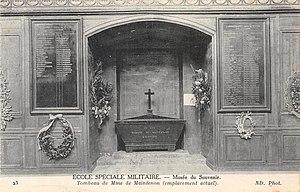
Tombeau de Madame de Maintenon à Saint-Cyr entre 1836 et 1944
Madame de Maintenon, née Françoise d'Aubigné ou, plus rarement, d'Aubigny, baptisée le 28 novembre 1635 à Niort et morte le 15 avril 1719 à la Maison royale de Saint-Louis à Saint-Cyr, est une dame française des XVIIᵉ et XVIIIᵉ siècles qui fut l'épouse puis la veuve de Paul Scarron. Par la suite, elle fut titrée marquise de Maintenon. Elle est la fondatrice de la Maison royale de Saint-Louis.